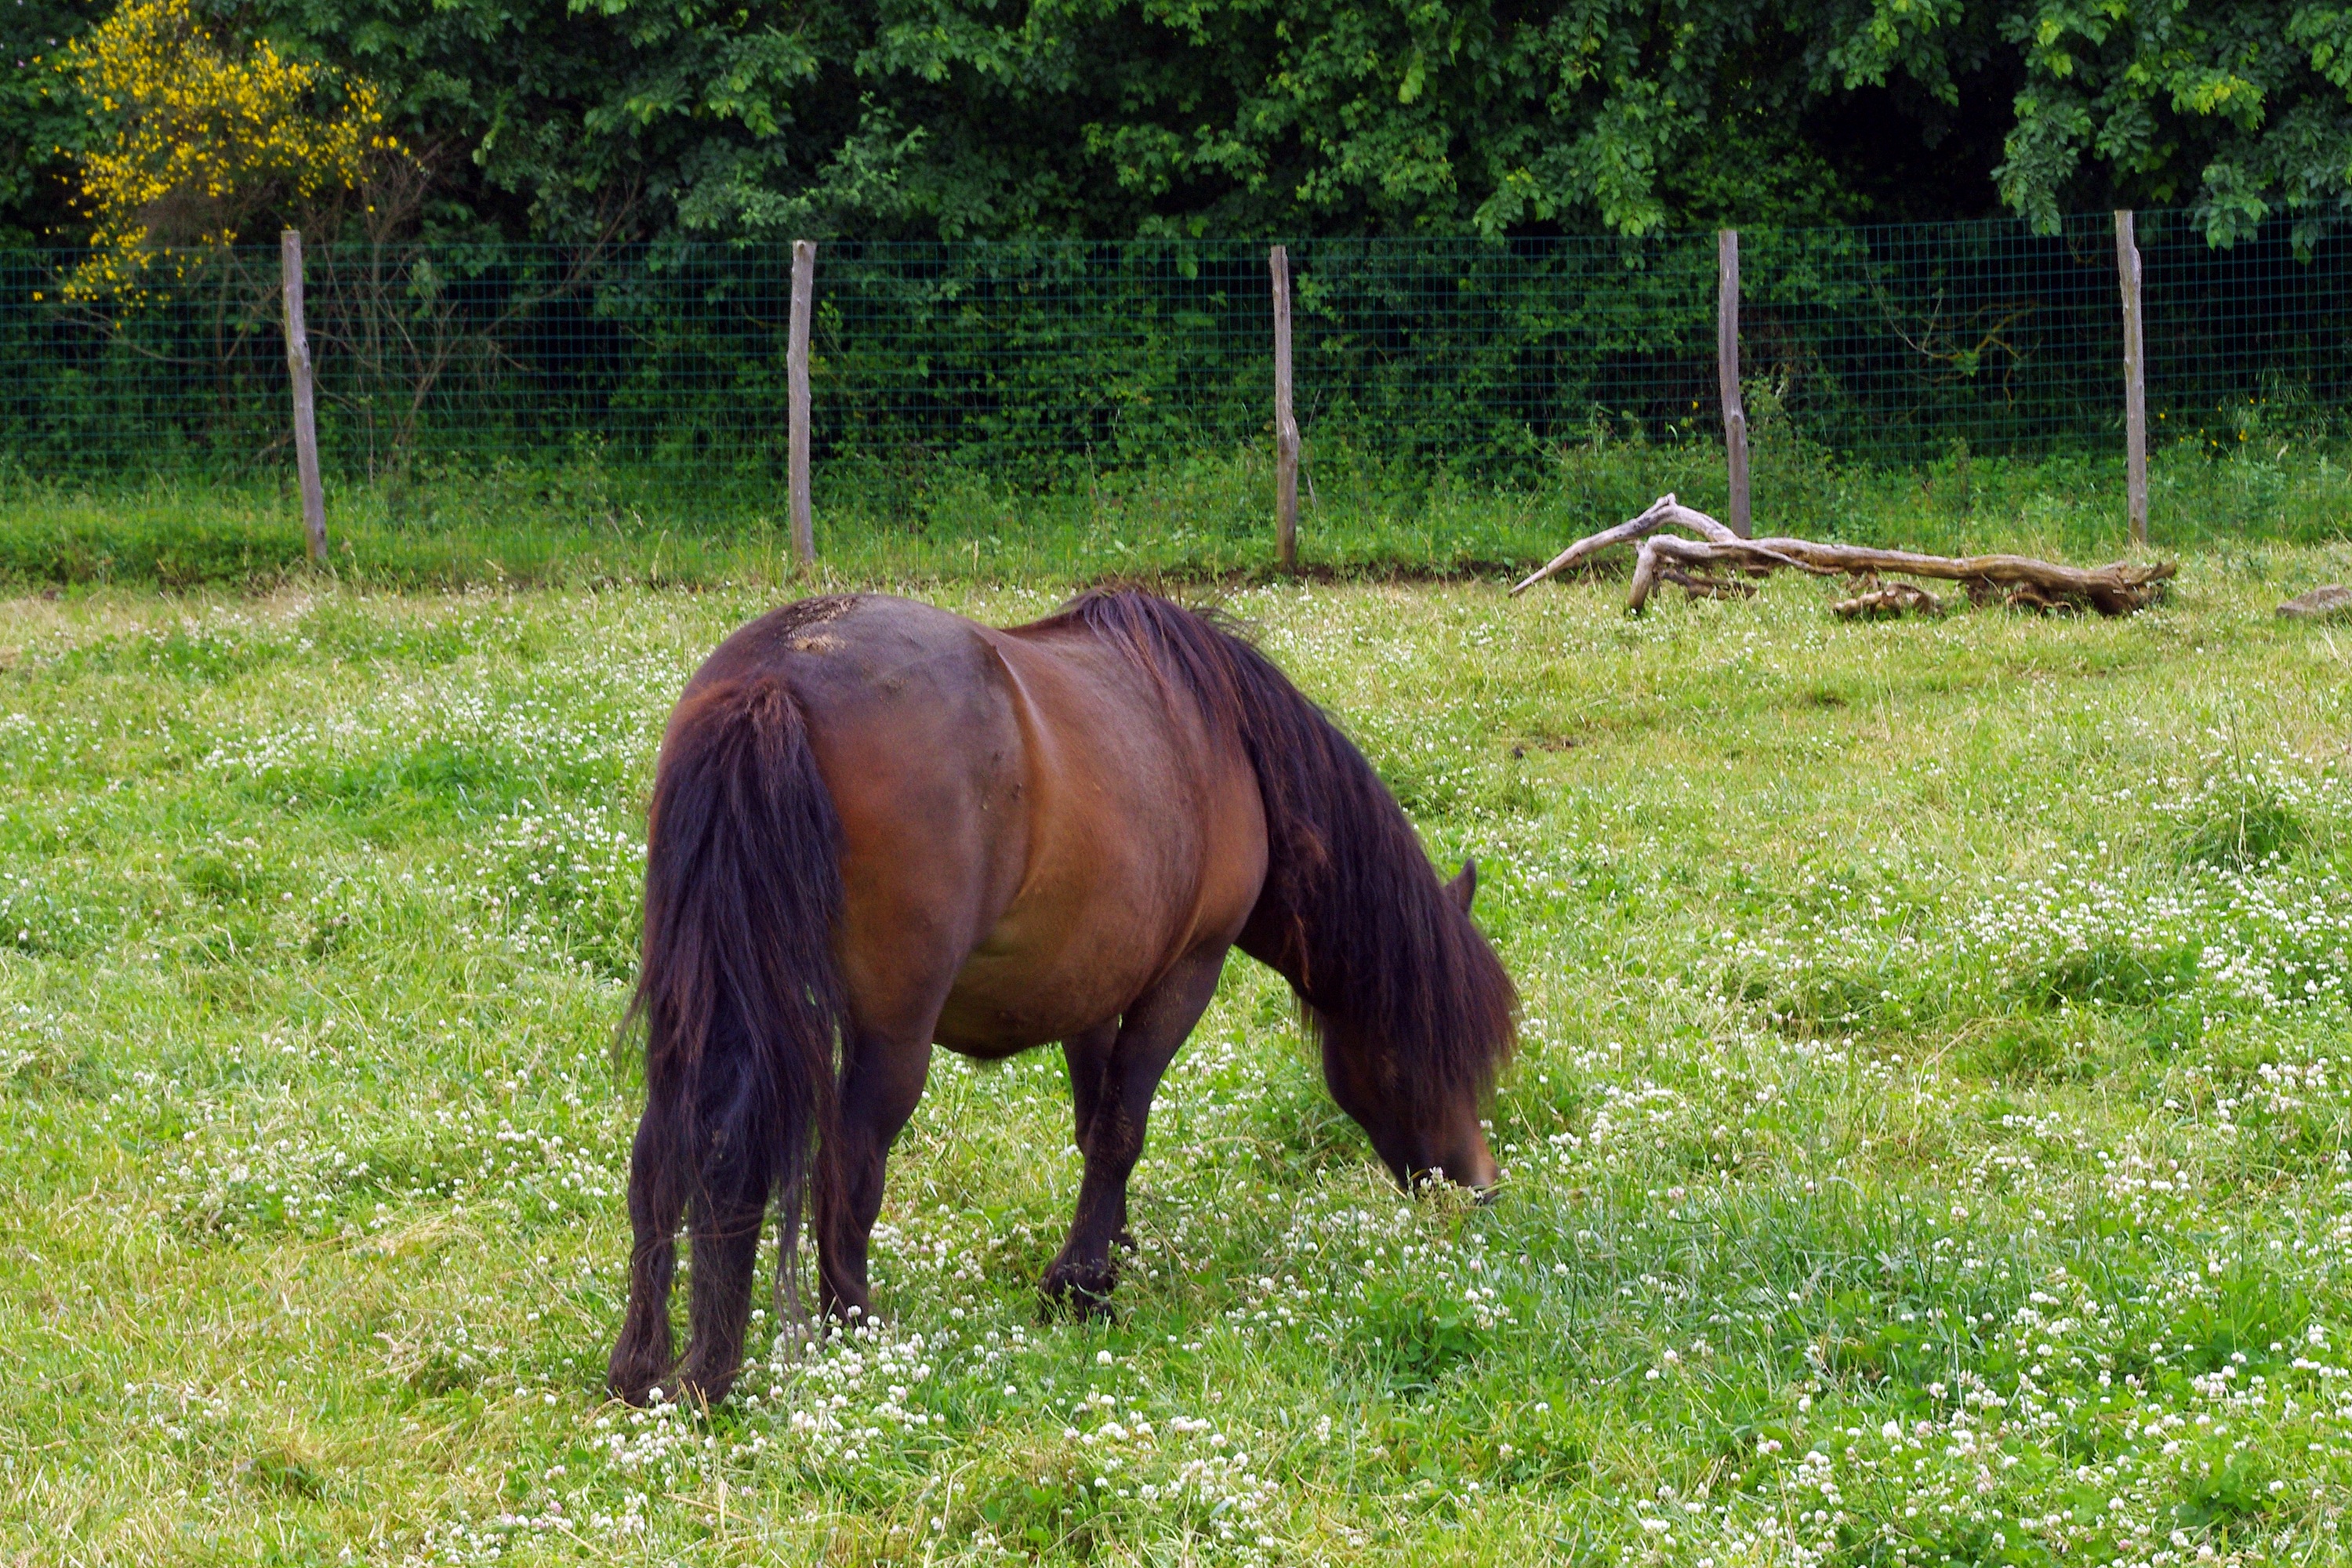
grass, meadow, animal, pasture, grazing, horse, mammal, stallion, mane, fauna, prato, mare, baio, eventing, horse like mammal, mustang horse